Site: brandenburg
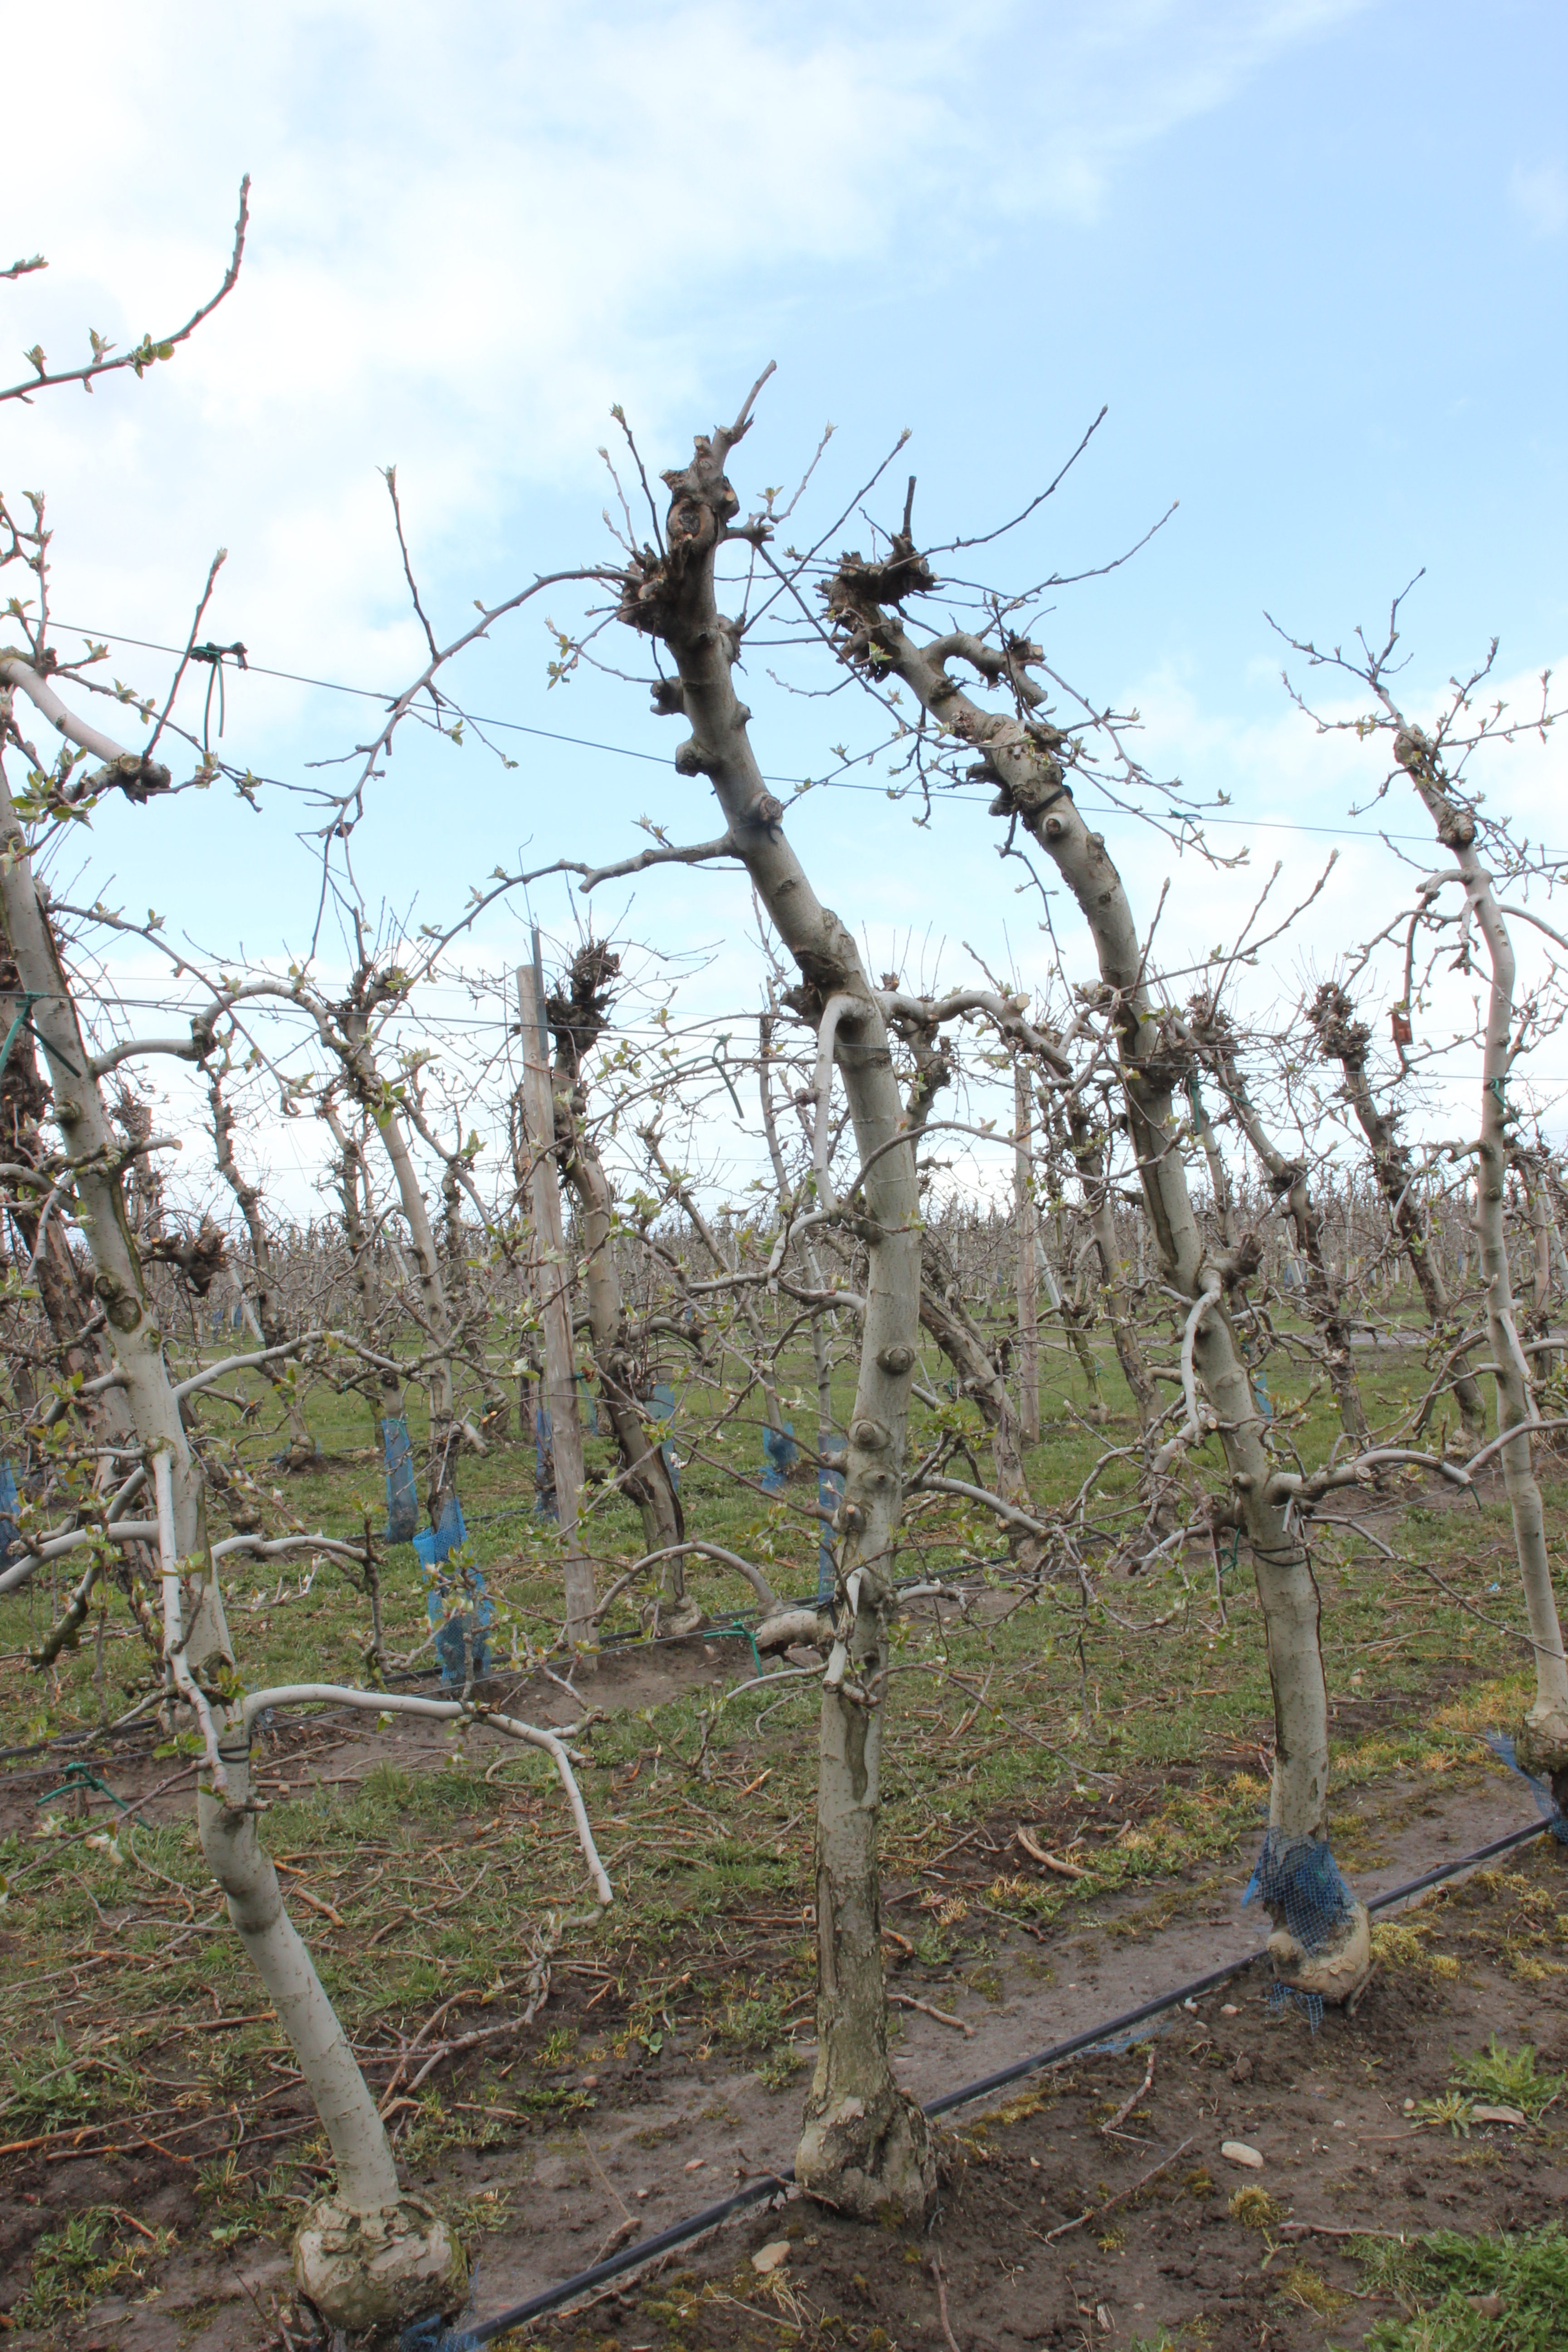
Growth stage (BBCH 55): Inflorescence emergence